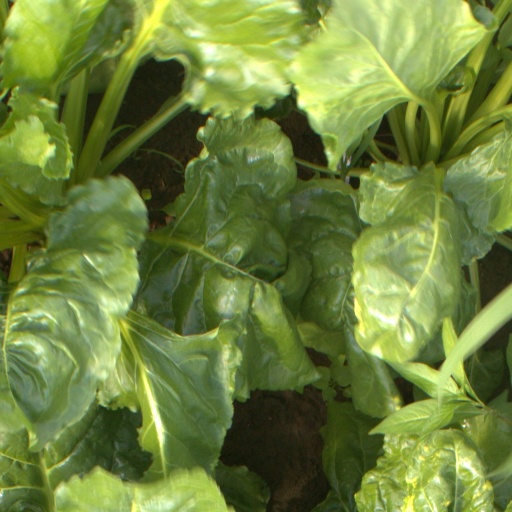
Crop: sugar beet